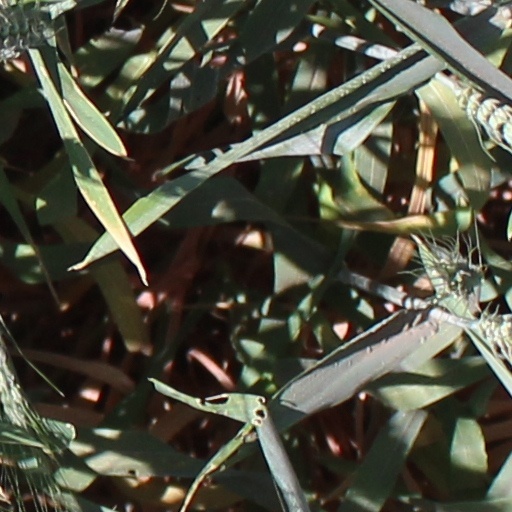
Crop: wheat